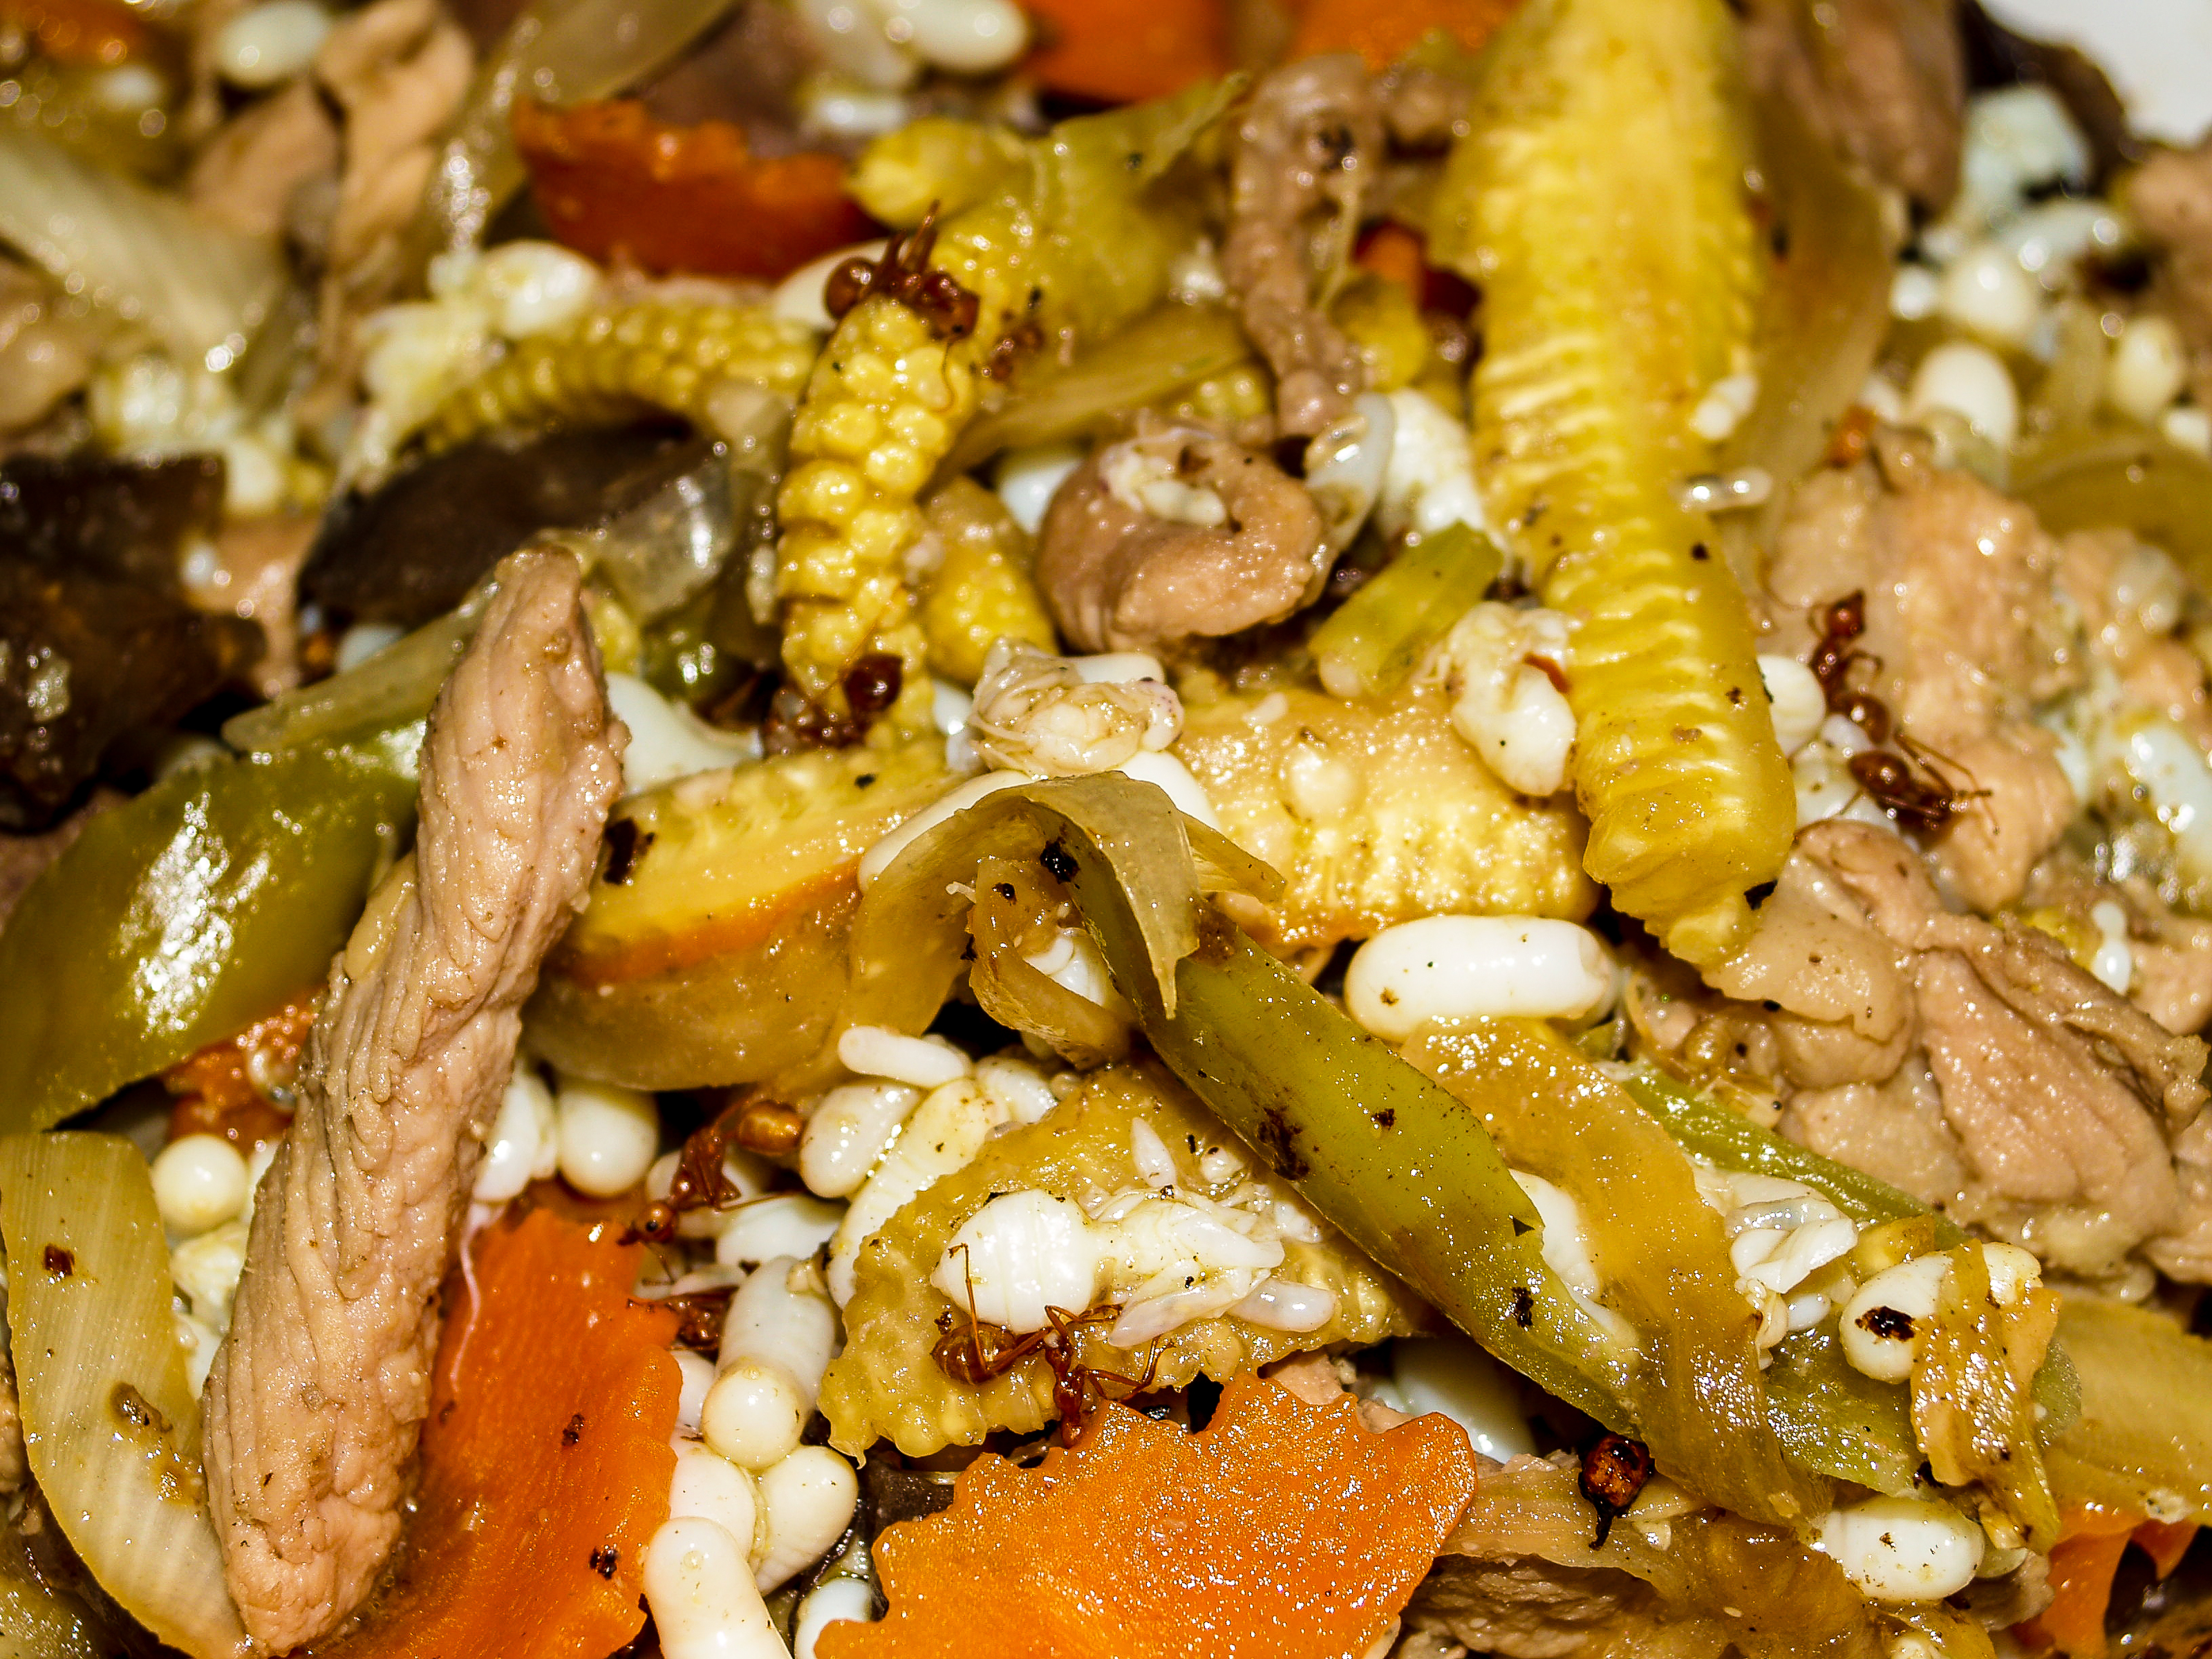
thai, spicy, cuisine, food, vegetable, chili, salad, sauce, rice, restaurant, herb, gourmet, delicious, dish, healthy, pepper, dinner, thailand, plate, ingredient, hot, curry, asia, meal, asian, lunch, recipe, fried, onion, cooking, vegetarian food, animal source foods, stuffing